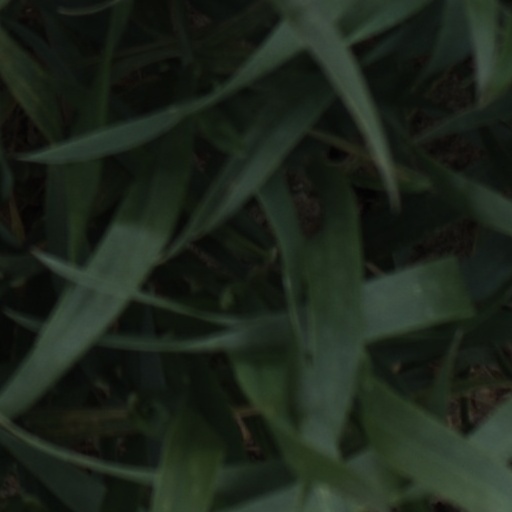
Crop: wheat